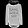
Label: Pullover